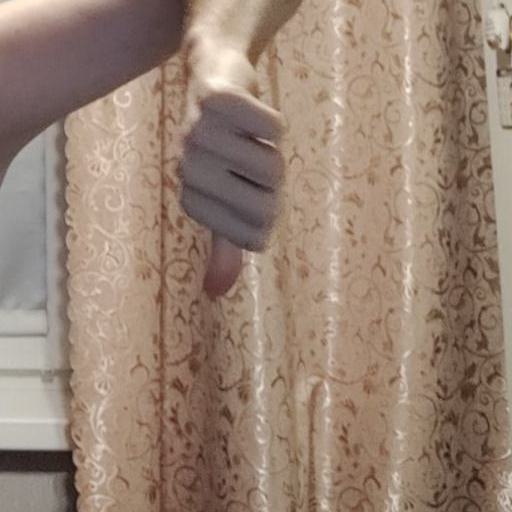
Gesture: dislike